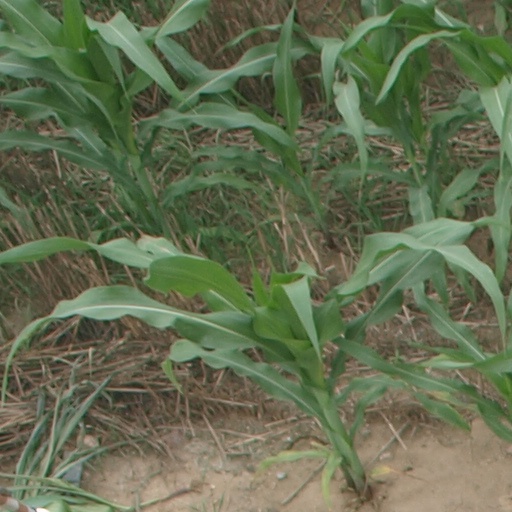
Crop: maize; corn